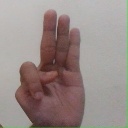
अक्षर: भ